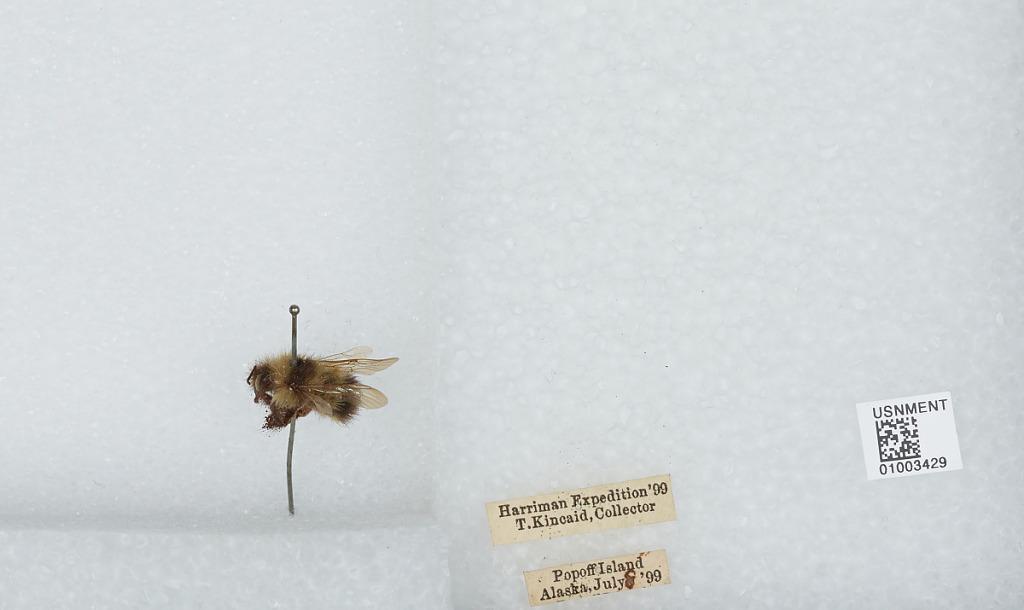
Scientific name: Bombus (Pyrobombus) flavifrons Cresson
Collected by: T. Kincaid
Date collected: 1899-7-8
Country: United States
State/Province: Alaska
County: Aleutians East
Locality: Popof Island
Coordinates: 55.3136, -160.375